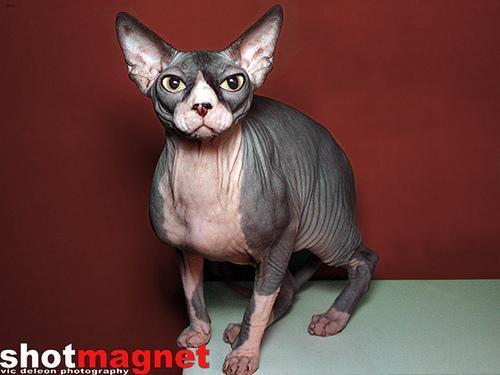
Sphynx